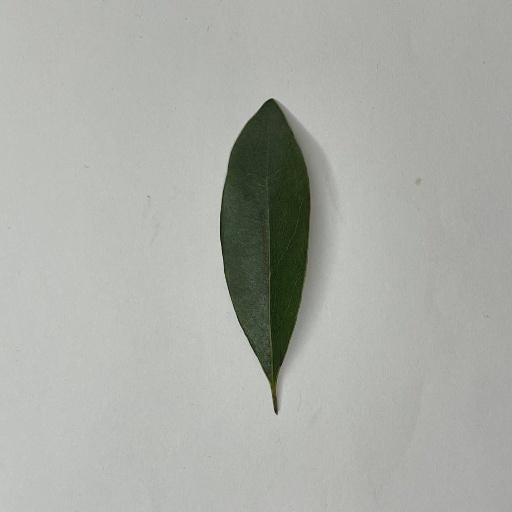
Species: Camphor
Leaf condition: Healthy Leaf